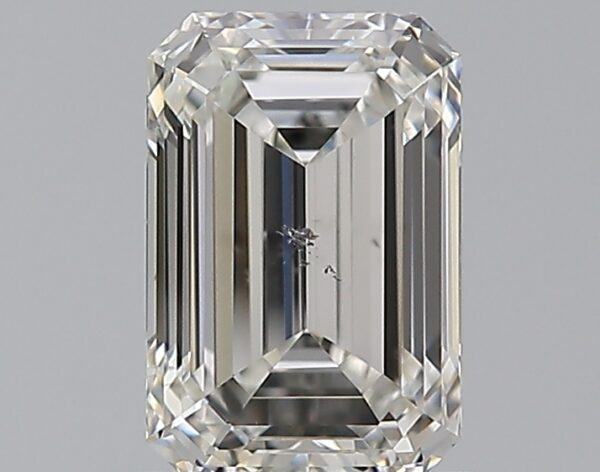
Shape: emerald
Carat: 0.97
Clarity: SI1
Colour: H
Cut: EX
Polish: EX
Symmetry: VG
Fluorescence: N
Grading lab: GIA
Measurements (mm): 6.86 x 4.54 x 3.11